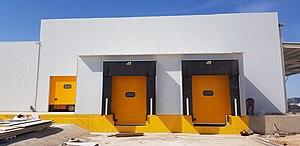
Portes sectionnelles pour l'industrie
Une porte sectionnelle est une porte d'extérieur, faite de panneaux articulés entre eux. La porte a un débattement latéral, en plafond, et peut s'enrouler autour d'un tambour. Elle est motorisée, ou manuelle pour les portes de petite taille.